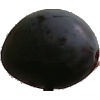
Label: Plum 3